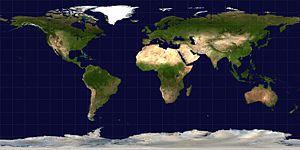
L'Insulinde ou Asie du Sud-Est insulaire, autrefois appelée Malaisie, archipel malais ou encore archipel indien, est un vaste archipel montagneux s'étendant entre l'Indochine et l'Australie et entre les océans Indien et Pacifique.
La projection cylindrique équidistante, encore appelée projection équirectangulaire ou projection géographique, est un type de projection cartographique très simple attribué à Marinus de Tyr vers 100 ap. J.-C.
L'embuscade de Sévaré a lieu le 29 mai 2016 lors de la guerre du Mali.
La bataille d'Aguel'hoc ou massacre d'Aguel'hoc se déroule lors de la guerre du Mali, au début de la rébellion touarègue de 2012. Le 25 janvier 2012 la ville est prise par les forces rebelles d'Ansar Dine, du MNLA et d'AQMI. La prise de la petite ville d'Aguel'hoc s'accompagne d'un massacre de plusieurs prisonniers maliens.
L'îlet Duquesnay est une petite île inhabitée de la presqu'île de Sainte-Anne en Martinique. Elle appartient administrativement à Le Marin et doit son nom à Osman Duquesnay, ancien député de la Martinique et maire du Marin où il est né.
L'Îlet Petit Dupré est un îlot inhabité de la presqu'île de Sainte-Anne en Martinique. Il appartient administrativement au Marin et est situé dans le quartier de la Duprey.